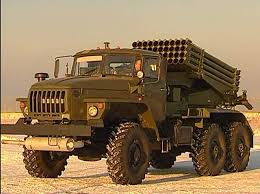
Label: Tornado